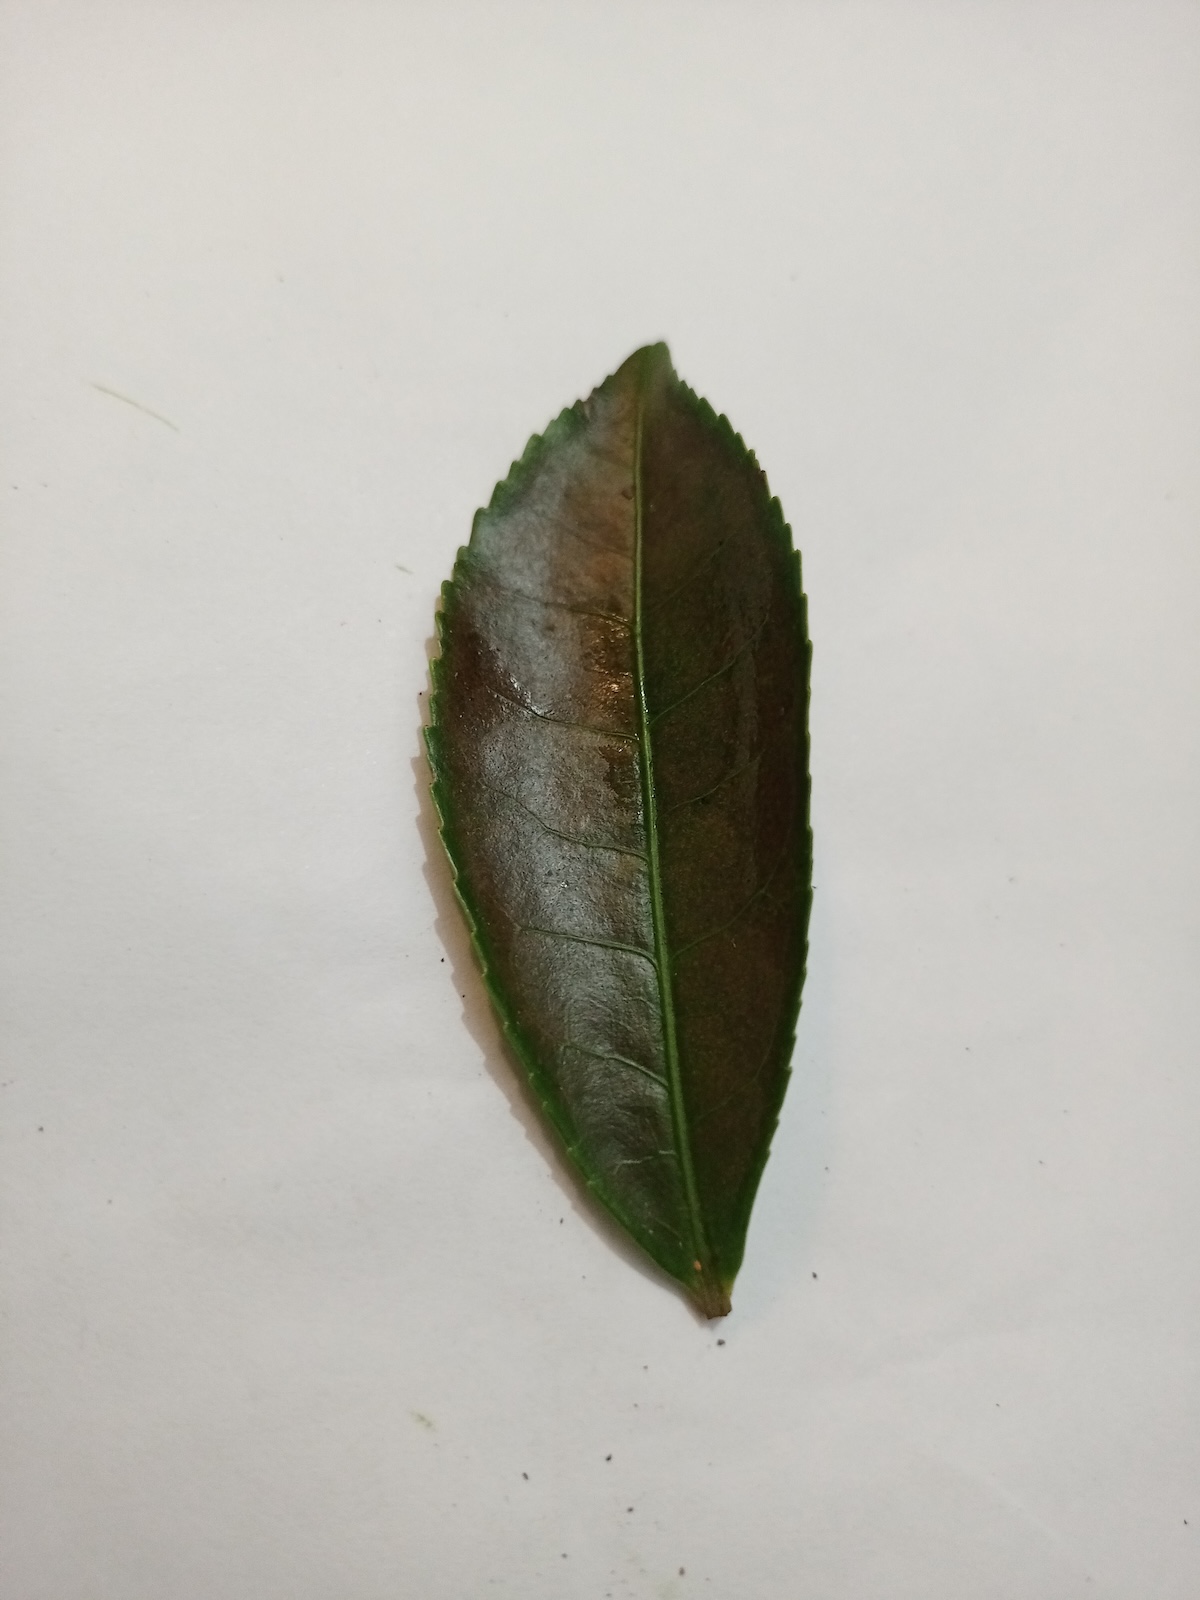
Label: Red spider